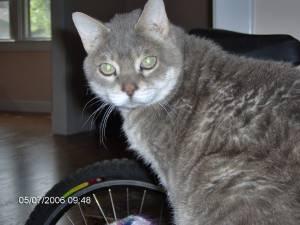
Breed: Bengal